Cruelty to animals

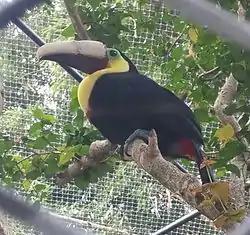
Toucan Grecia with 3D printed prosthetic beak after losing half its beak

In some cases, traffickers have attached drug packages to animals in an attempt to smuggle contraband. This method is more common than surgical implantation, as it is simpler and less risky for traffickers.